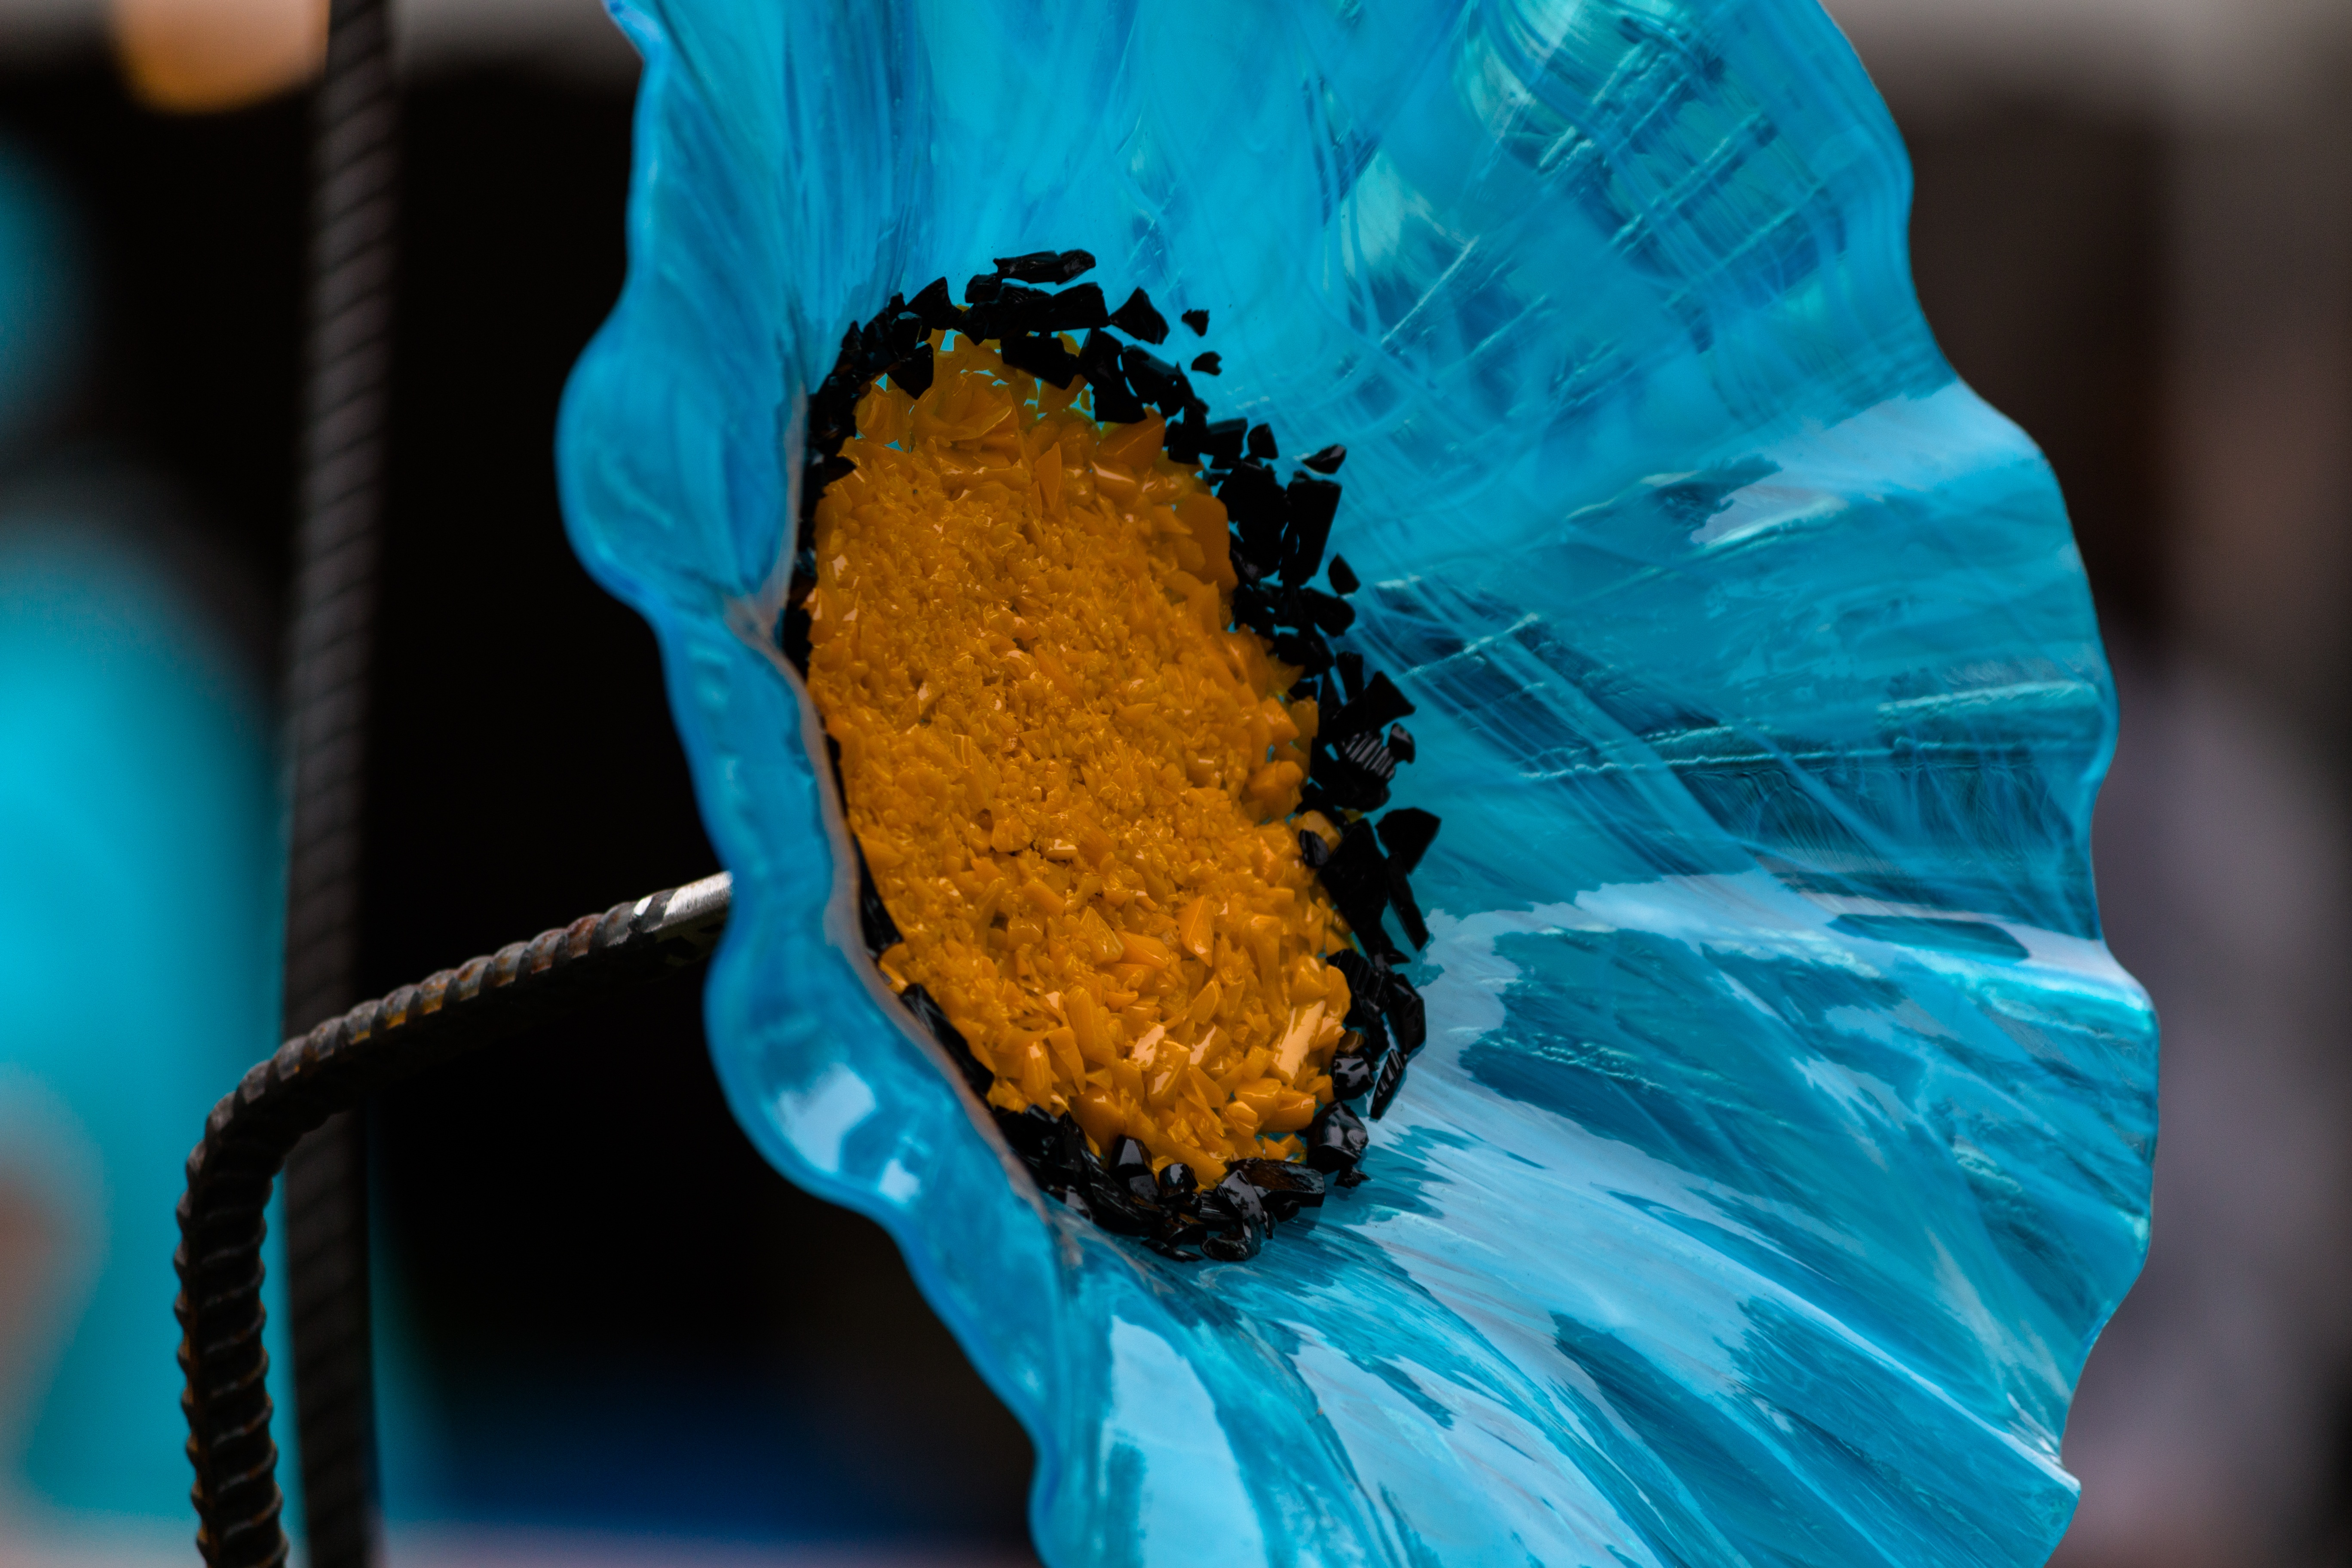
photography, flower, glass, green, color, blue, close up, eye, cyan, organ, macro photography, craftsmanship, garden decoration, fine arts, low key, glass flower